Álex Palou

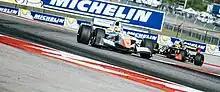
Palou took his third podium from six World Series Formula V8 3.5 races at the Circuit of the Americas.

At the Autodromo Nazionale di Monza in Italy, Palou had another difficult weekend because of the lack of top speed. Using the same engine he raced in Belgium, he managed to finish seventh in the first race and subsequently started the second one from the front row. He made "The Great Mistake" (as he wrote in his column) when during the warm-up lap he spun at the main straight and nearly hit the wall. Although his car was not damaged, he fell back to tenth. At the Sochi Autodrom in Russia, Palou received a new engine that solved the top speed problems he suffered in Belgium and Italy. Because of Carlos Sainz's crash during Russian Grand Prix Free Practice 3, the first race of the weekend was moved to Sunday. Palou qualified just a tenth away from Pole Position and scored a provisional season-high in the first race when he crossed the line in fourth place. He was ninth in the second one. At the Bahrain International Circuit, Palou suffered yet again more reliability issues. He started from fourth, but during the warm-up lap a gas sensor failed and the car kept on accelerating when the driver lifted the throttle. He decided to enter the pit lane and retire. Because of this, he started the second race from last place. He gained 14 positions, but ended up tenth and outside from the points.